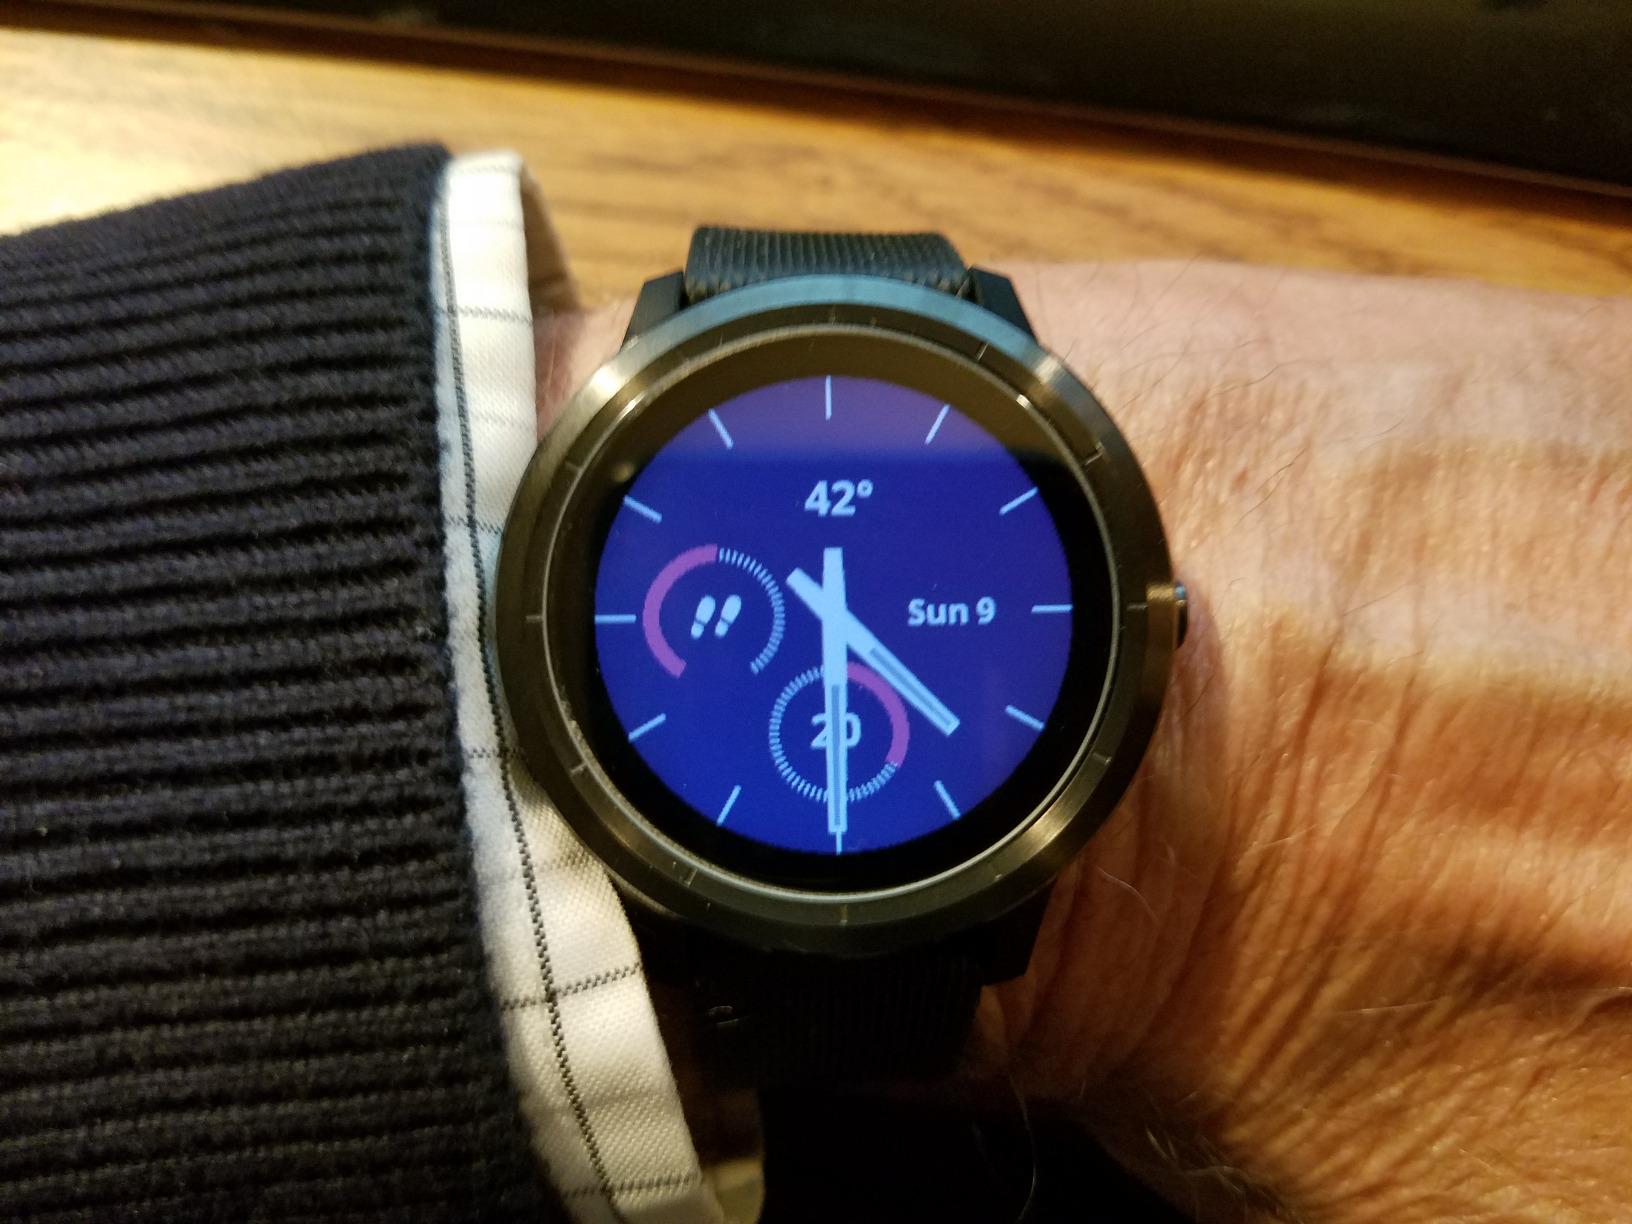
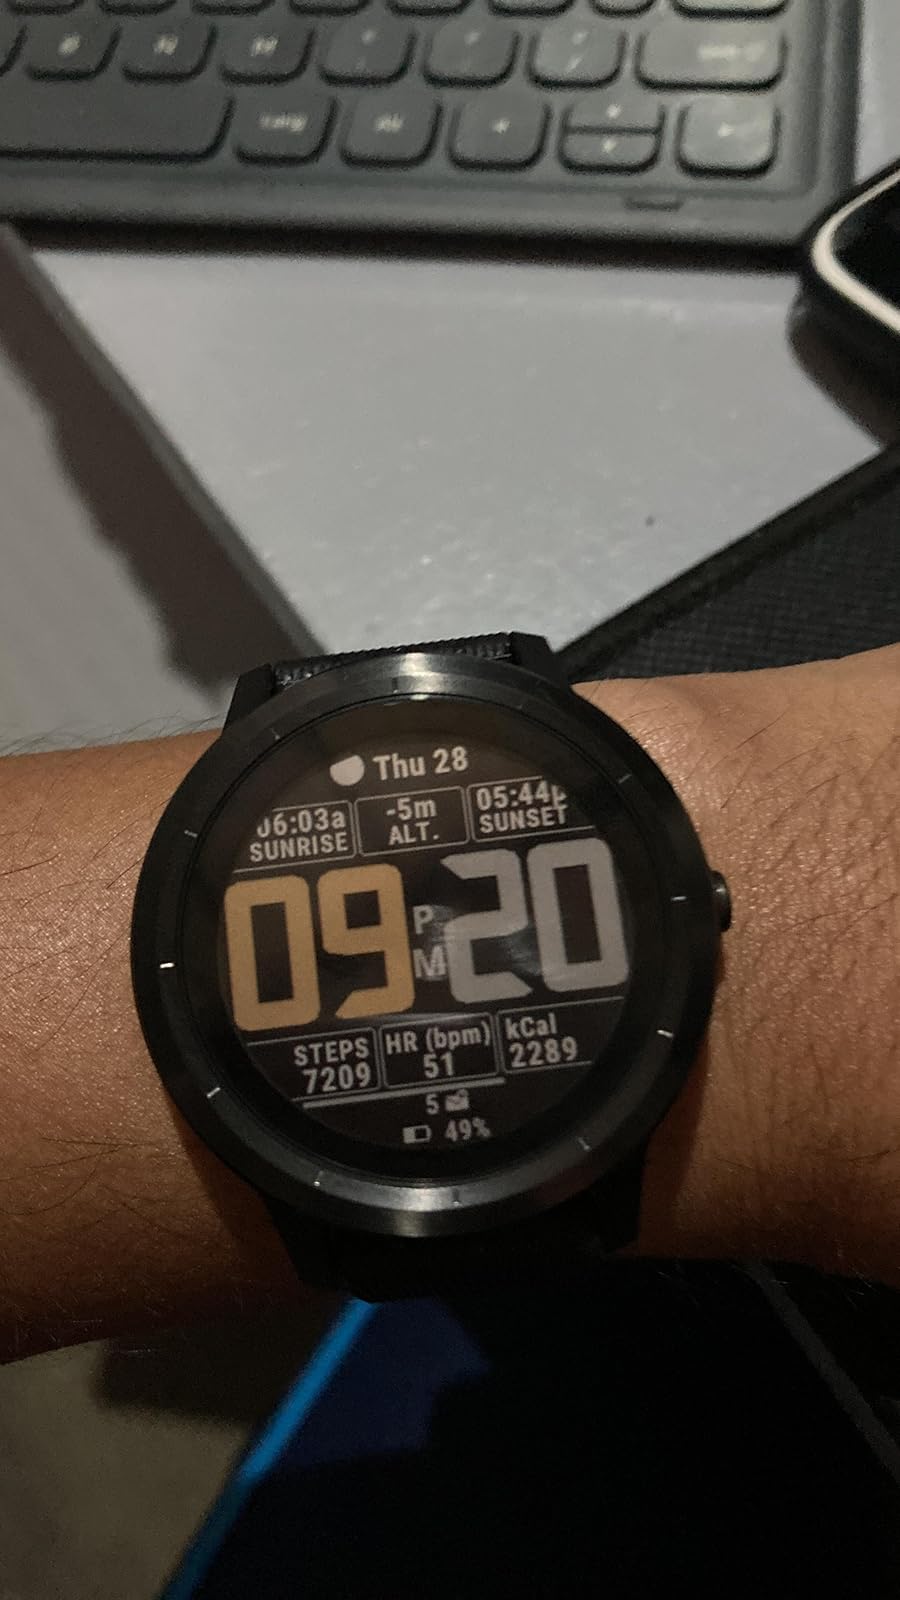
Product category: smartwatch
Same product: yes